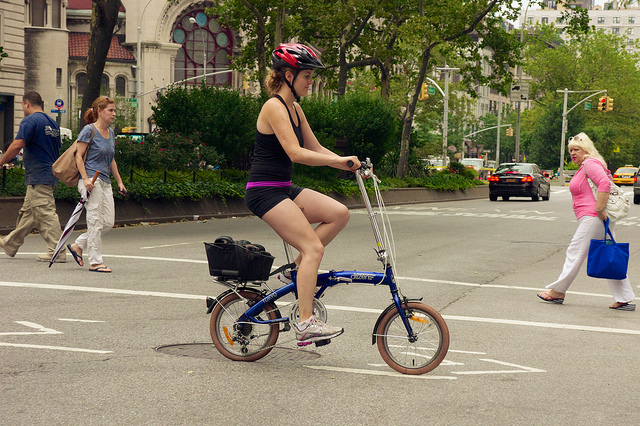
user: Given an image and a question. Answer the question in a short answer. Question: Who is believed to have invented the mode of transportation seen in this image? Short Answer:
assistant: john kemp starley